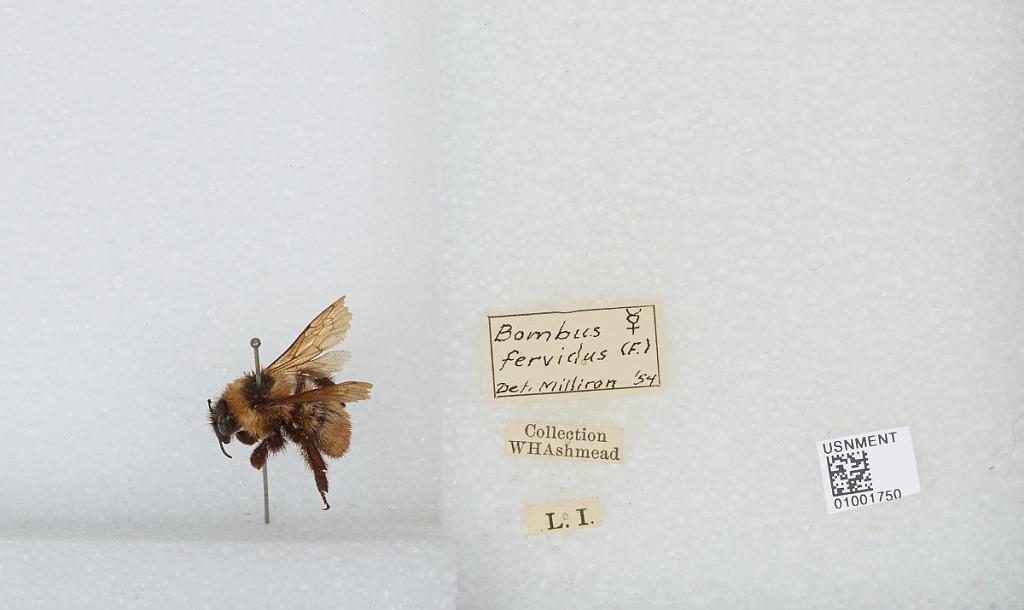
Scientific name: Bombus (Fervidobombus) fervidus fervidus (Fabricius)
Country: United States
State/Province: New York
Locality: Long Island
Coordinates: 40.8168, -73.1996
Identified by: Milliron